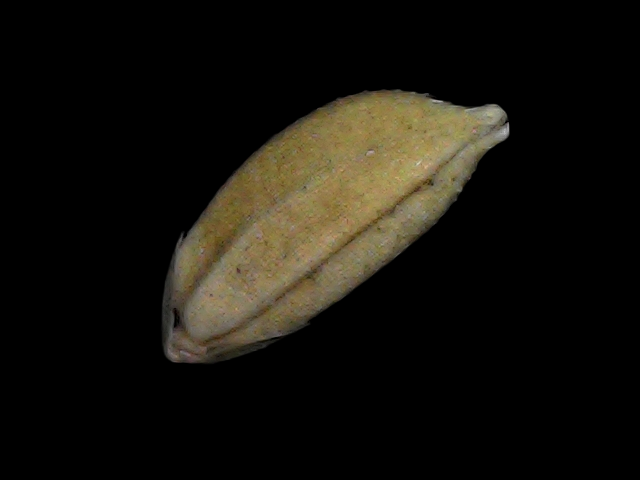
Rice variety: Bd34